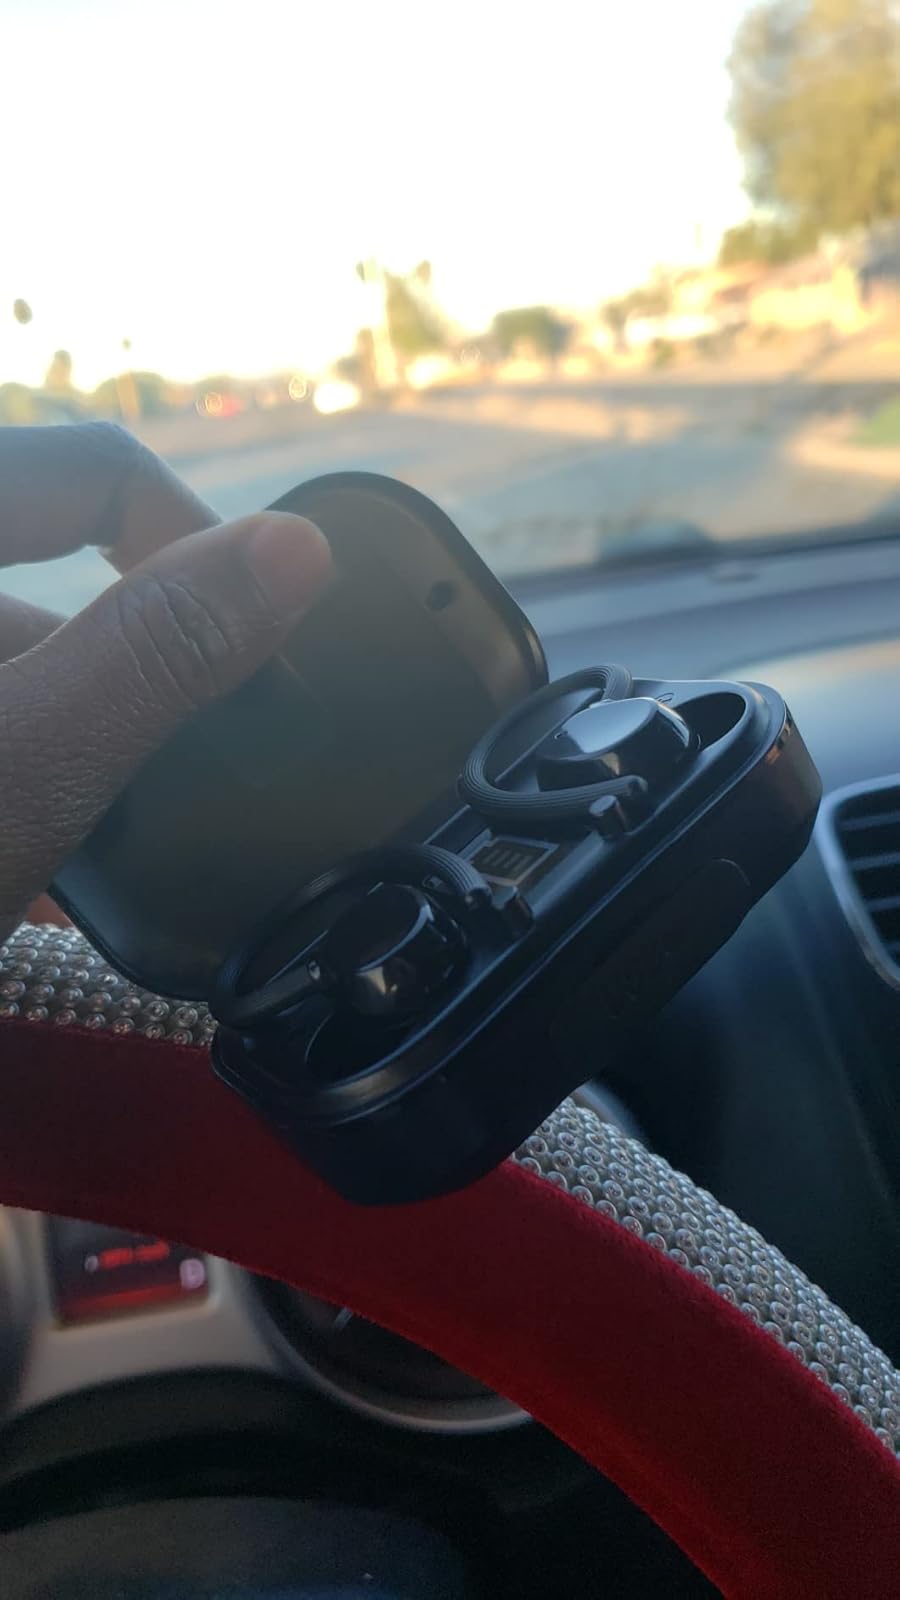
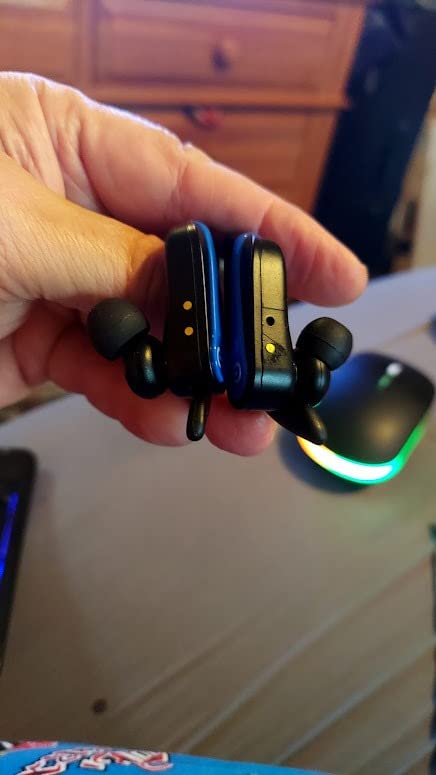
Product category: earbuds
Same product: no